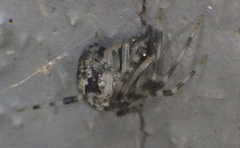
Species: Parasteatoda_tepidariorum